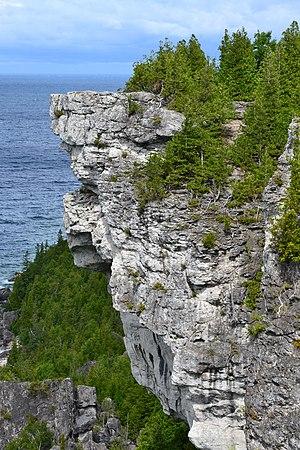
La réserve naturelle provinciale Lion's Head est une réserve naturelle de l'Ontario situé dans le comté de Bruce. Elle est située dans la réserve de biosphère de l'Escarpement du Niagara.